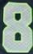
Number: 8